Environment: real
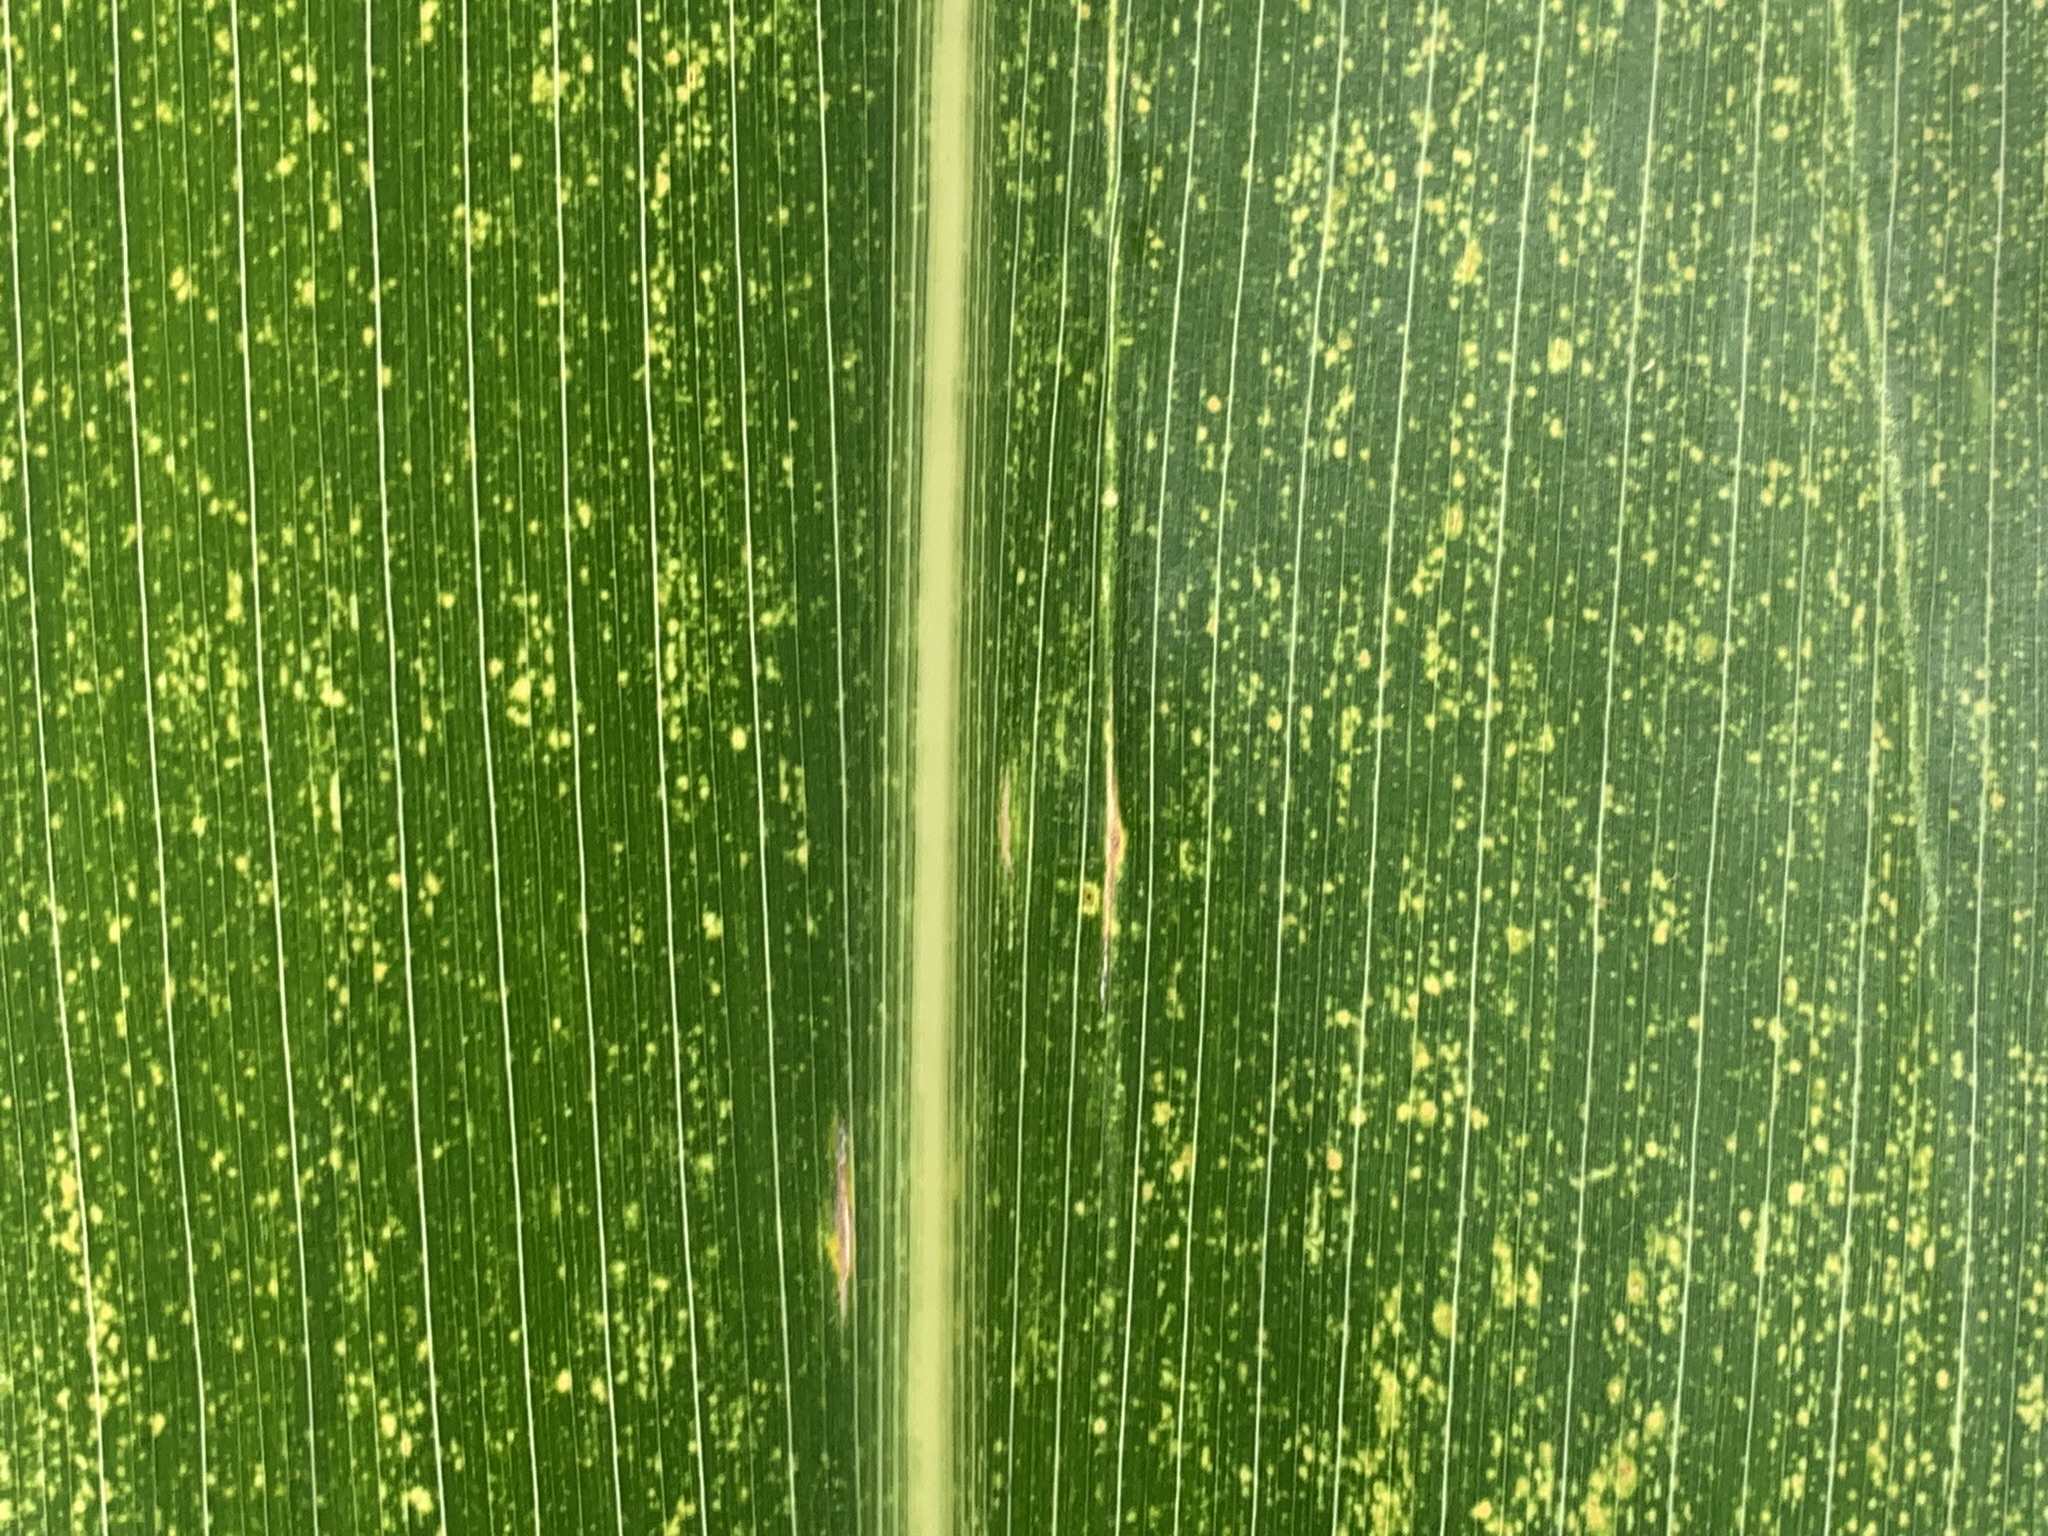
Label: lethal_necrosis